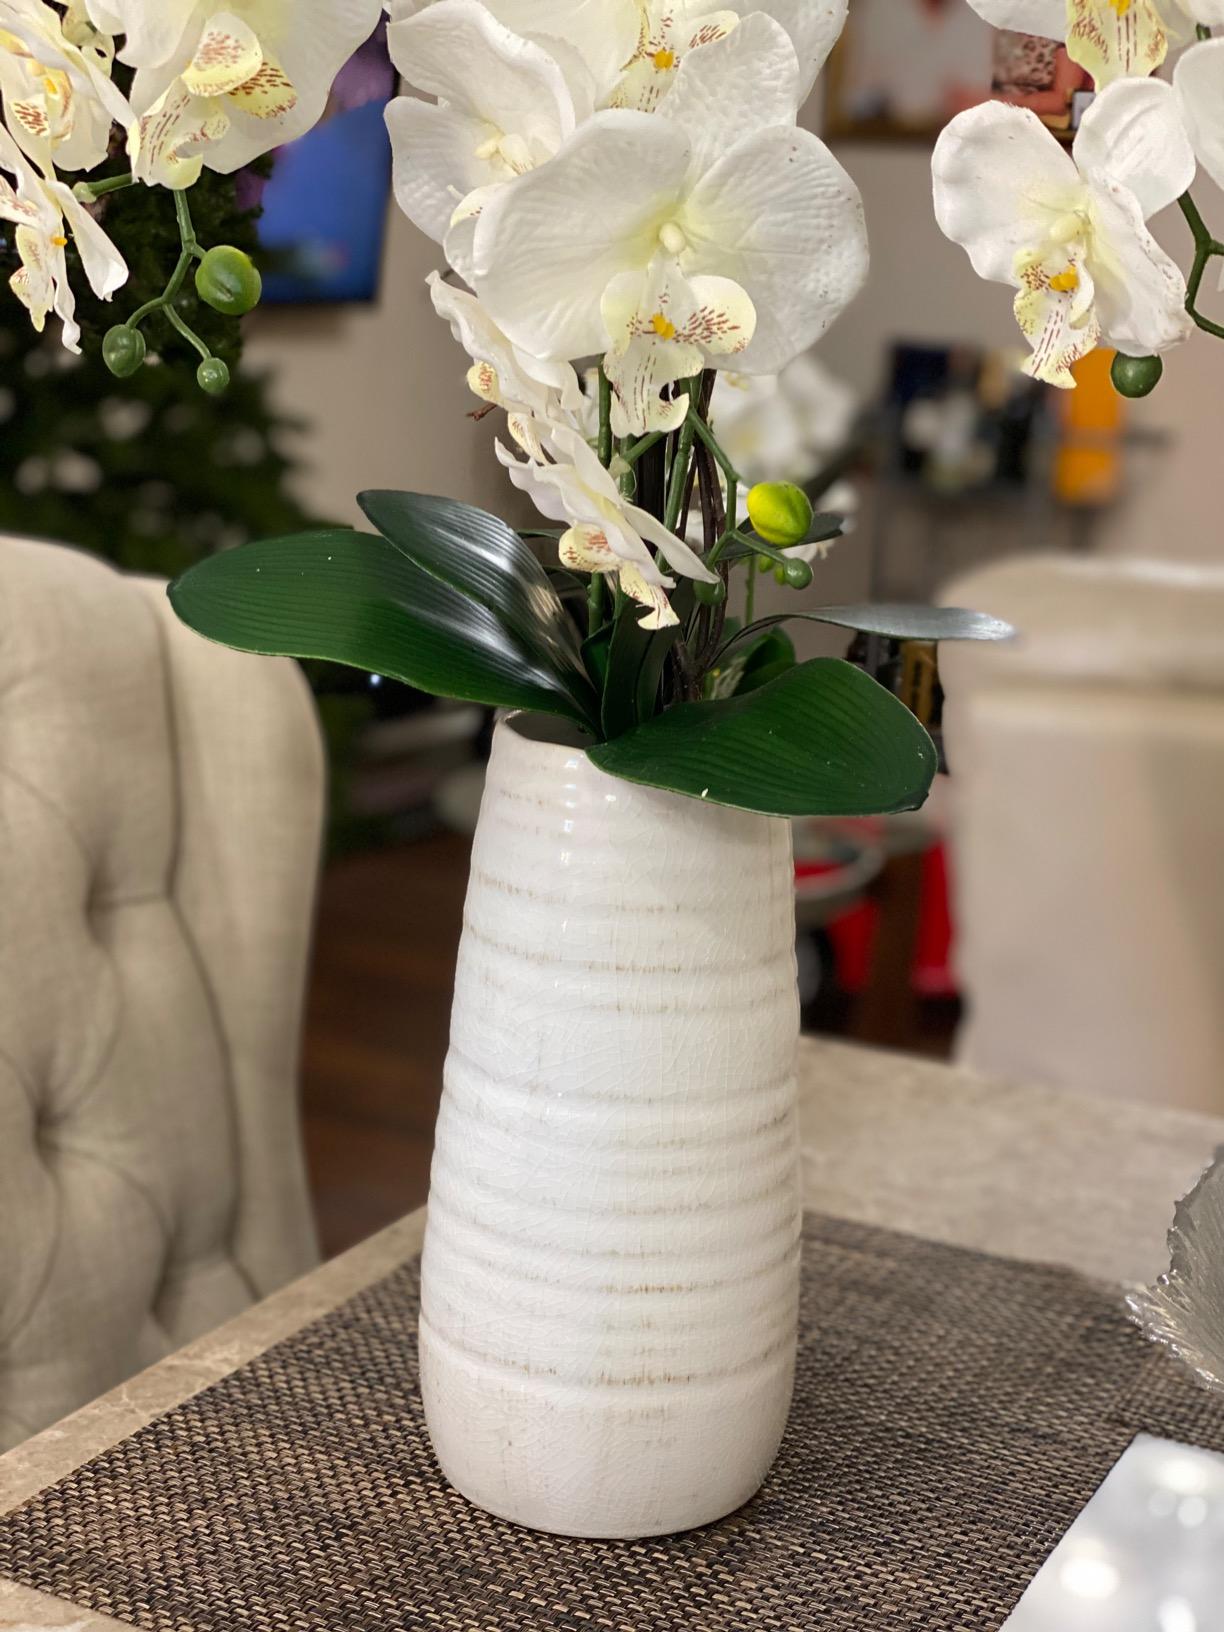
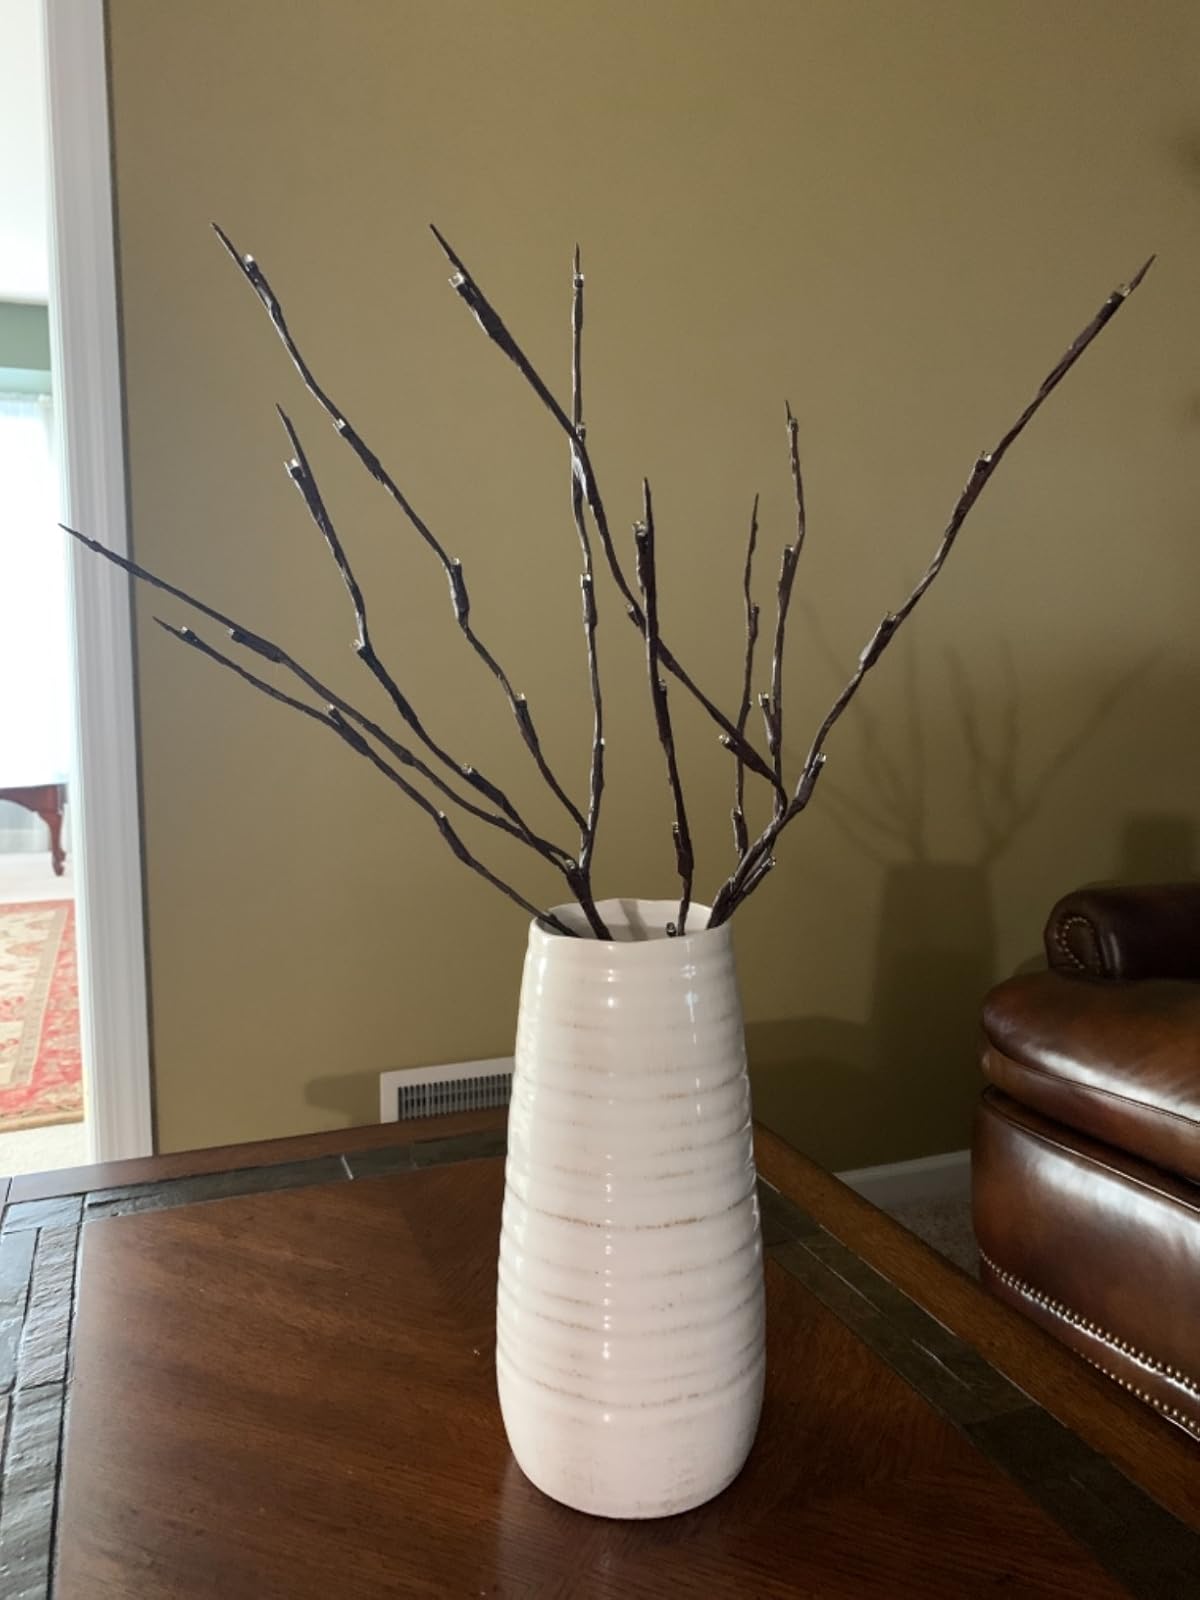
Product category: vase
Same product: yes